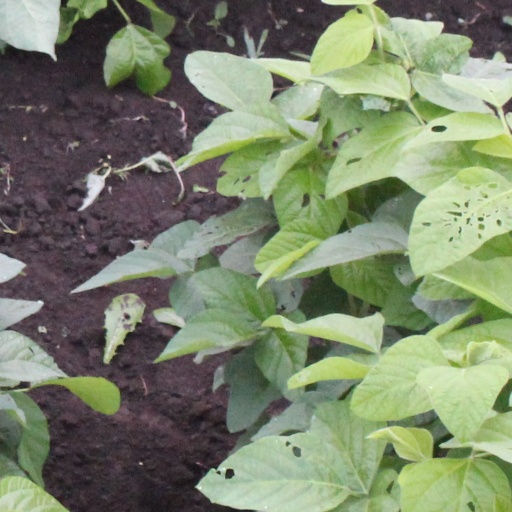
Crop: soybean